Complication (horology)

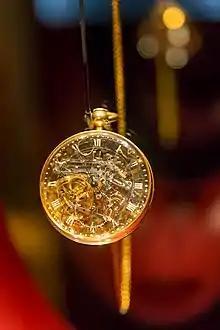
Тhe Breguet No. 160 grand complication

A "grand(e) complication" is a watch with several complications, the most complex achievements of "haute horlogerie", or fine watchmaking. Although there is no official definition, one common criterion is that a watch contain at least one (visible) timing complication, one astronomical complication, and one striking complication.